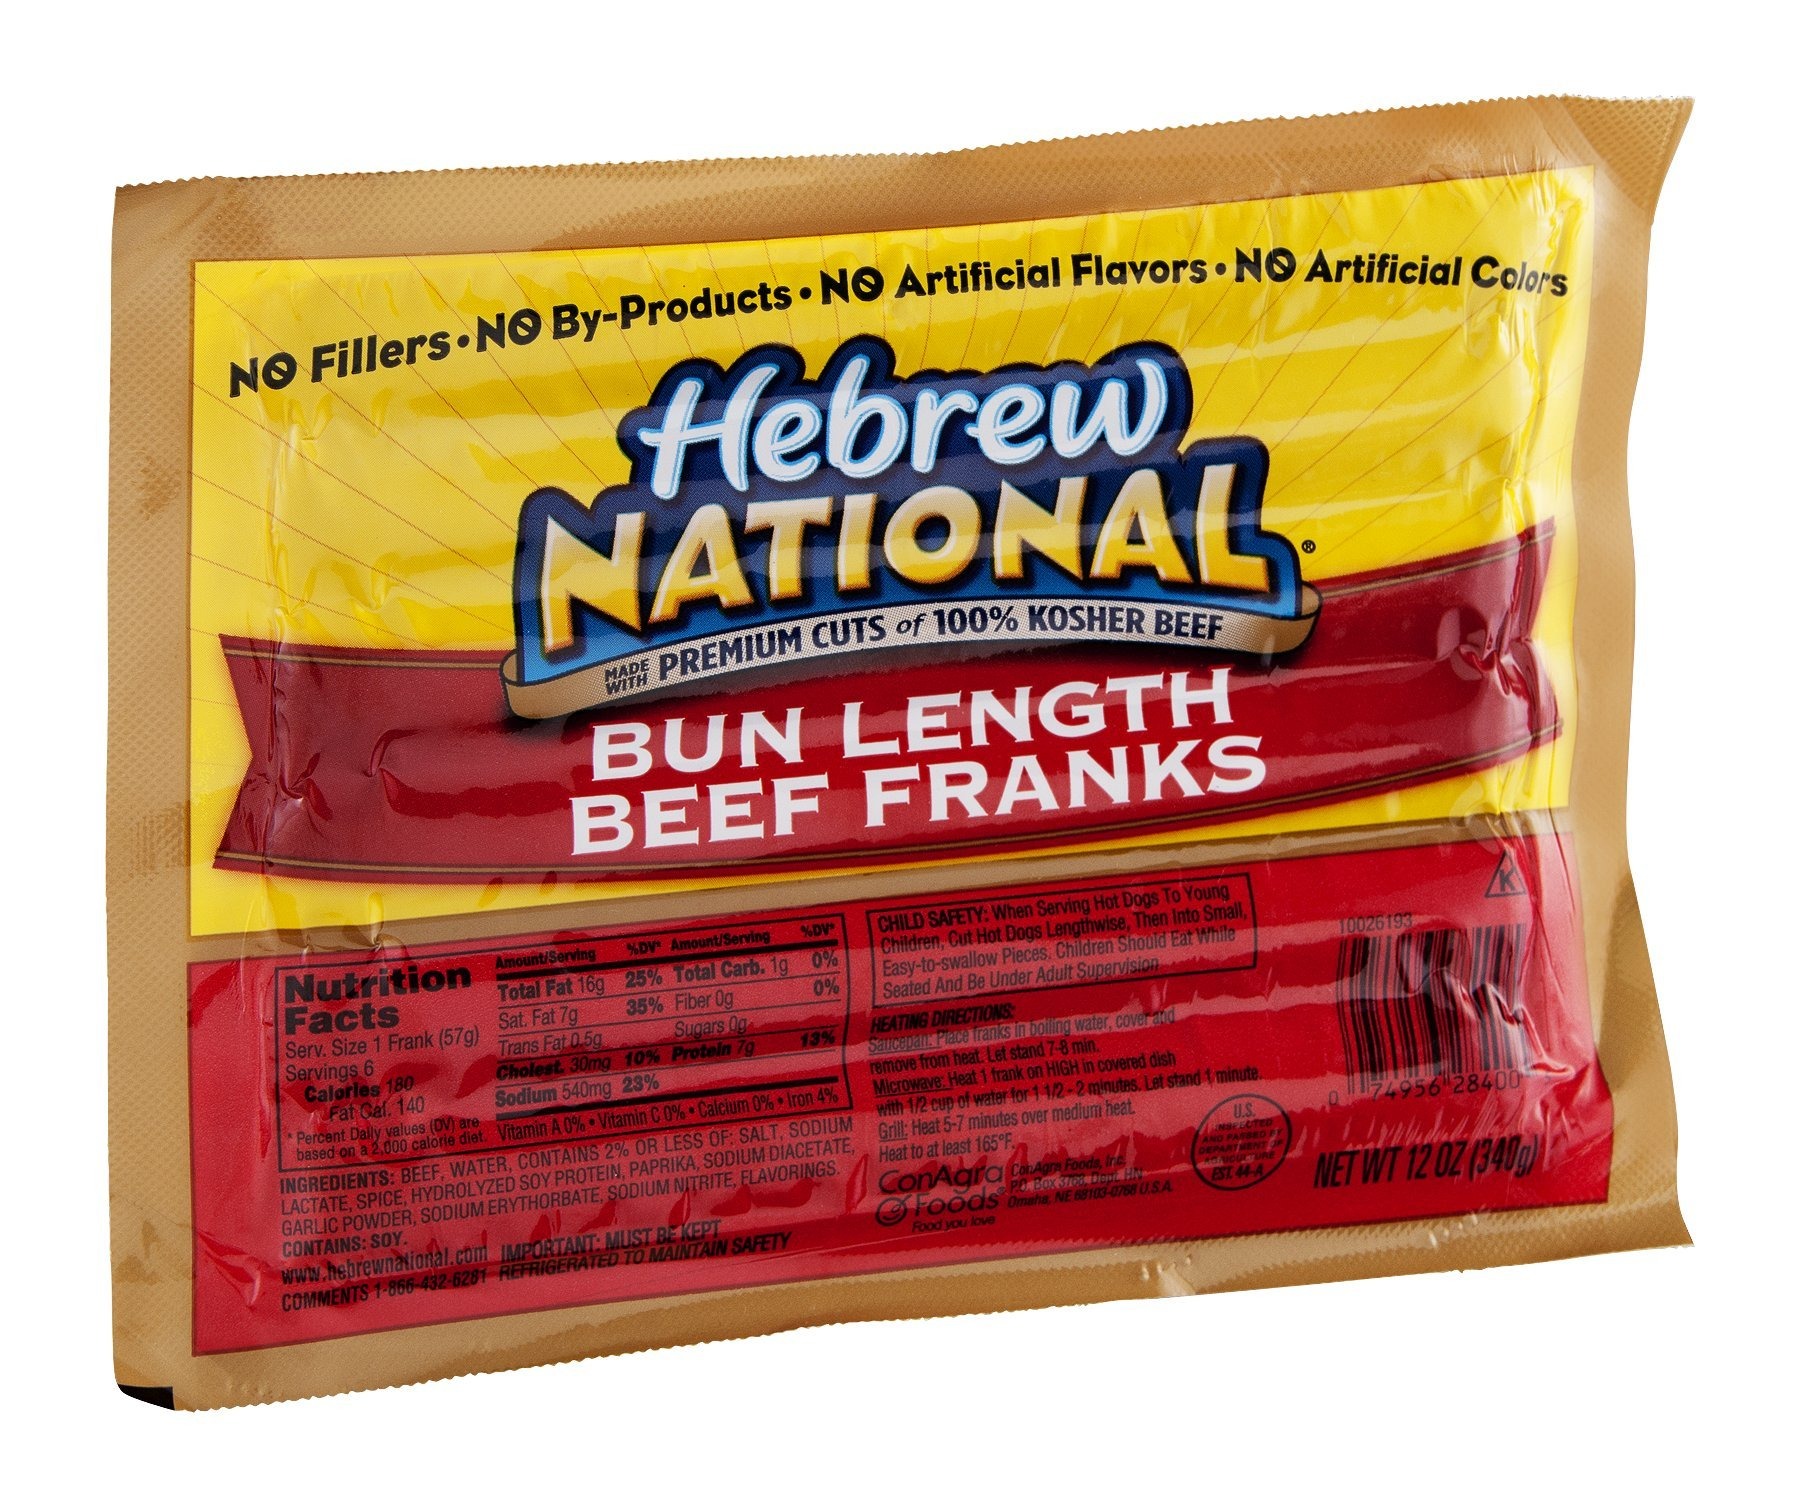
Item Name: Hebrew National Beef Franks Bun Length 12 OZ (Pack of 12)
Value: 144.0
Unit: Fl Oz

Price: 5.095